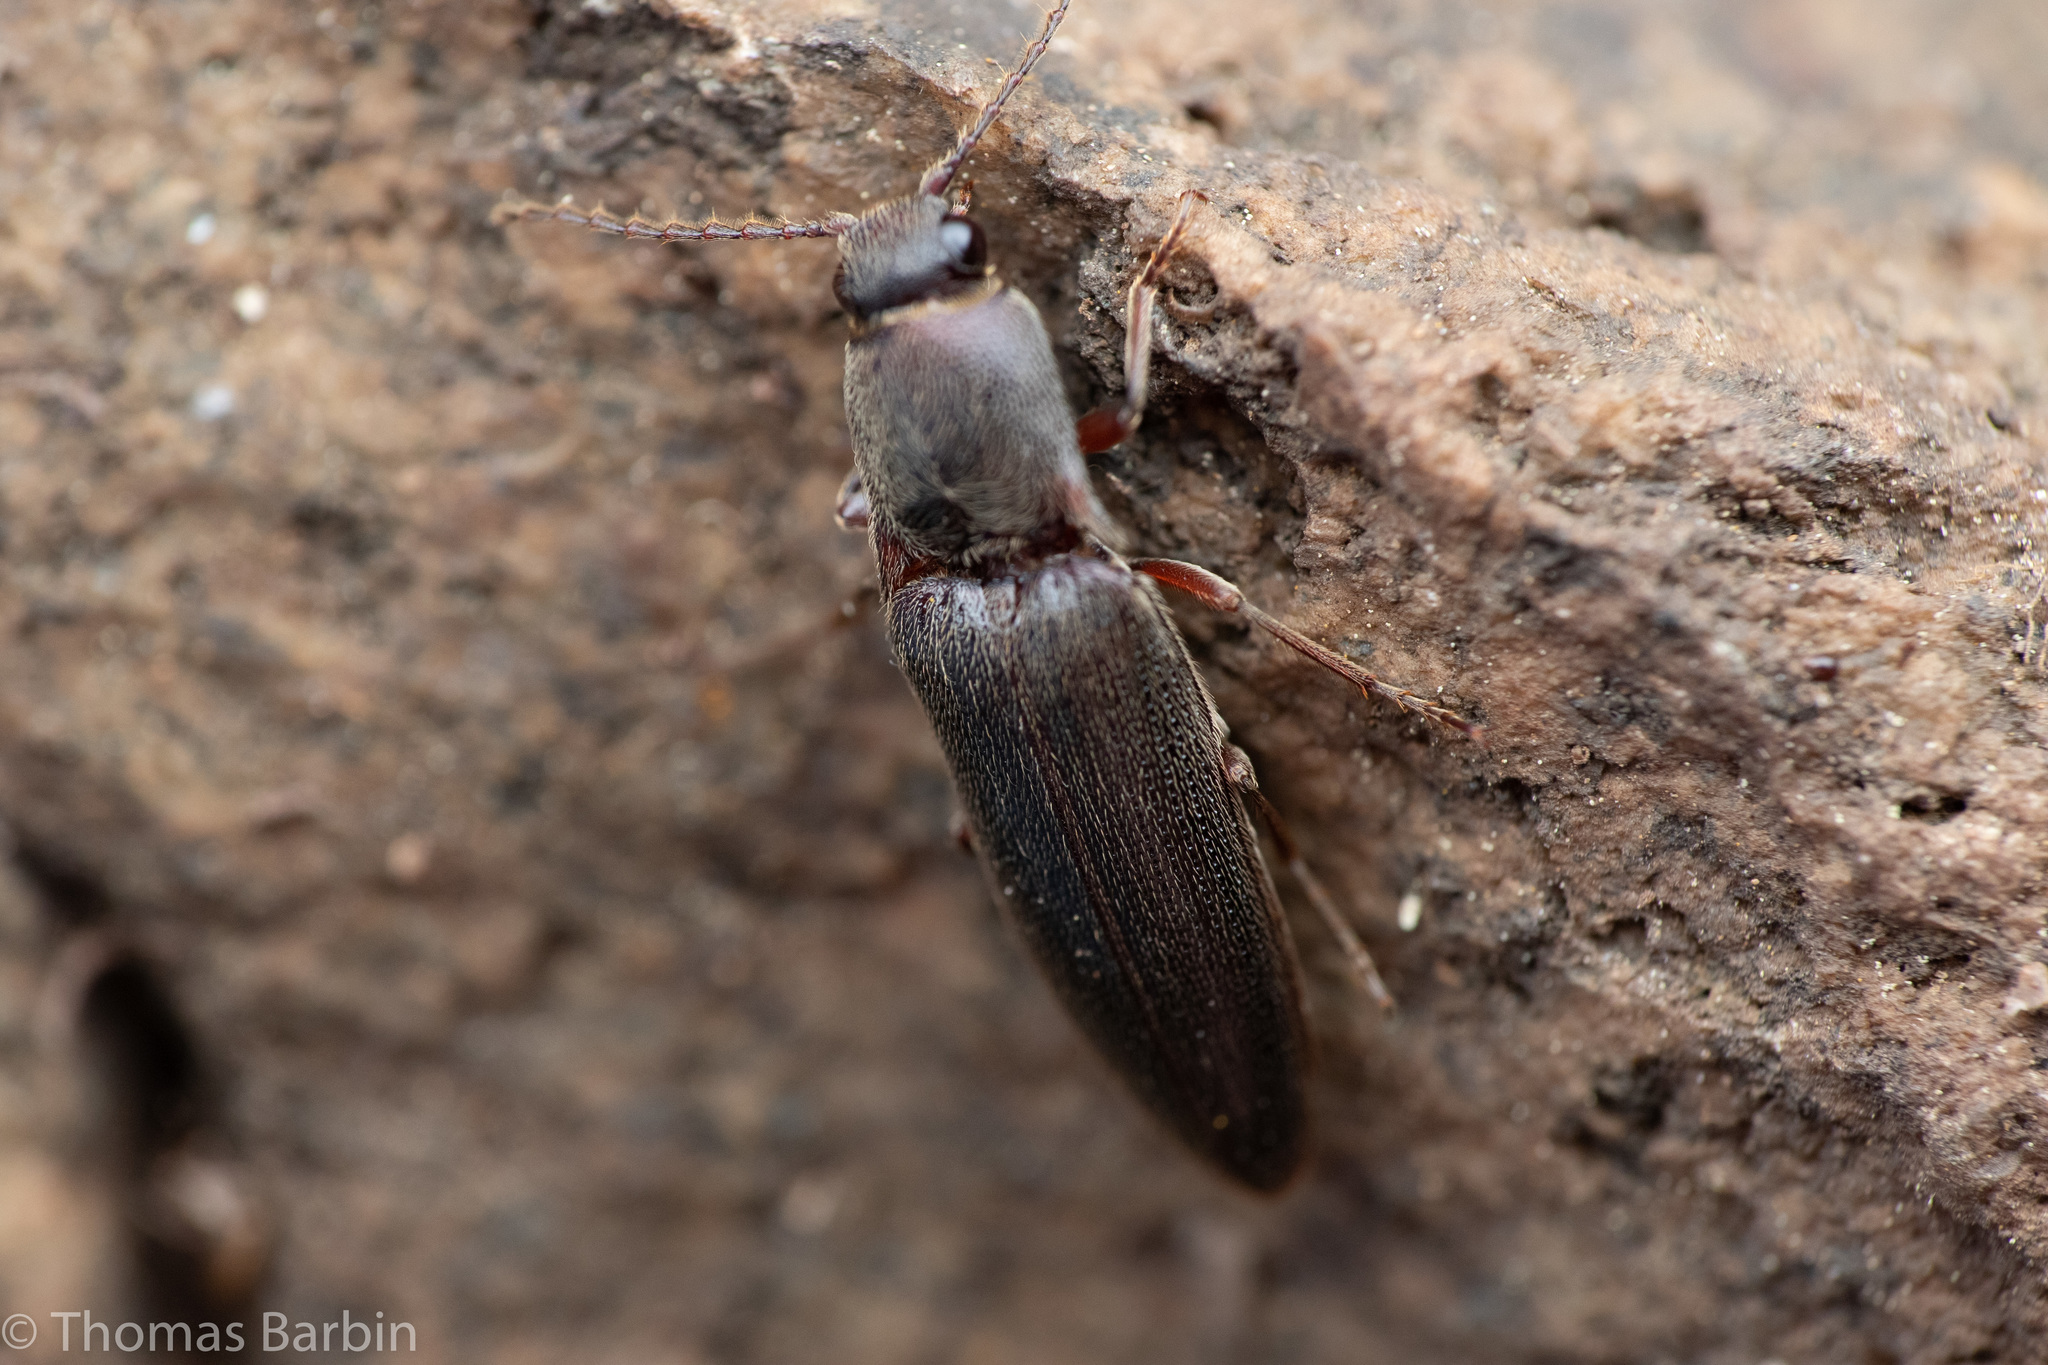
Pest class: clickbeetles_wireworms